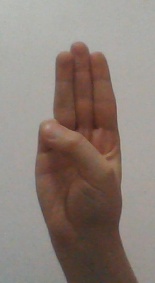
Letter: thaa